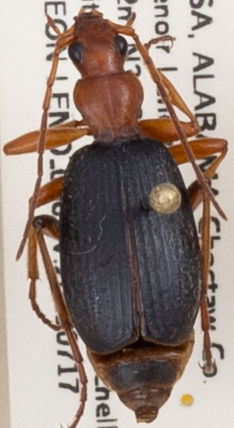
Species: Brachinus alternans
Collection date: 2019-07-17 04:00:00
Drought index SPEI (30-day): -0.696
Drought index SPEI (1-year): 0.824
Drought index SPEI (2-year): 0.71